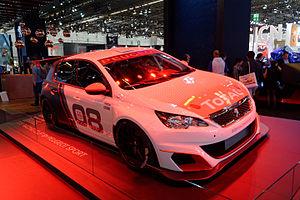
Peugeot 308 Racing Cup au Salon de Francfort 2015
La 308 est une automobile compacte du constructeur français Peugeot. Elle est présentée à Francfort en septembre 2013 et commercialisée dès le 12 septembre 2013. Elle est la seconde génération de 308 et succède à la Peugeot 308 I produite depuis 2007. Elle est élue voiture européenne de l'année 2014, douze ans après la Peugeot 307.